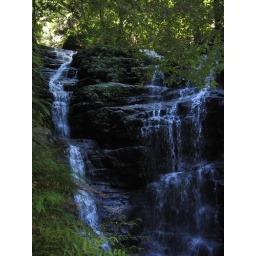
Pictures from my hike in the beautiful blue mountains Pictures from my hike in the beautiful blue mountains